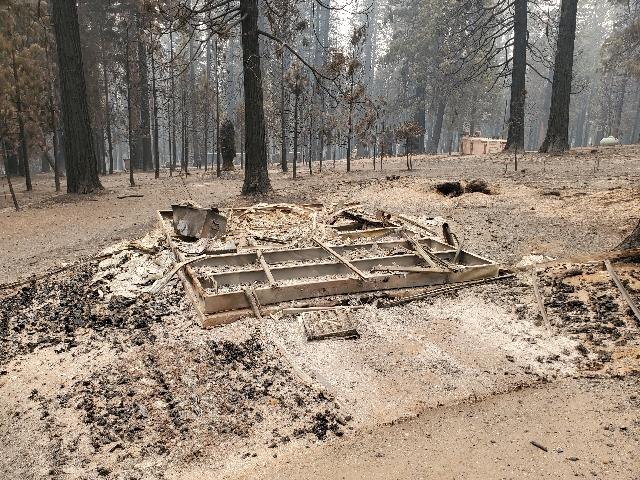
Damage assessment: destroyed